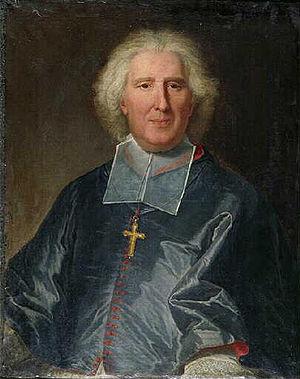
Jean Jacques Bouhier, né le 14 mars 1666 à Dijon et mort le 15 octobre 1744 à Dijon, est un religieux français, premier évêque de Dijon.
Liste des abbés, évêques et archevêques de Dijon